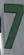
Number: 7